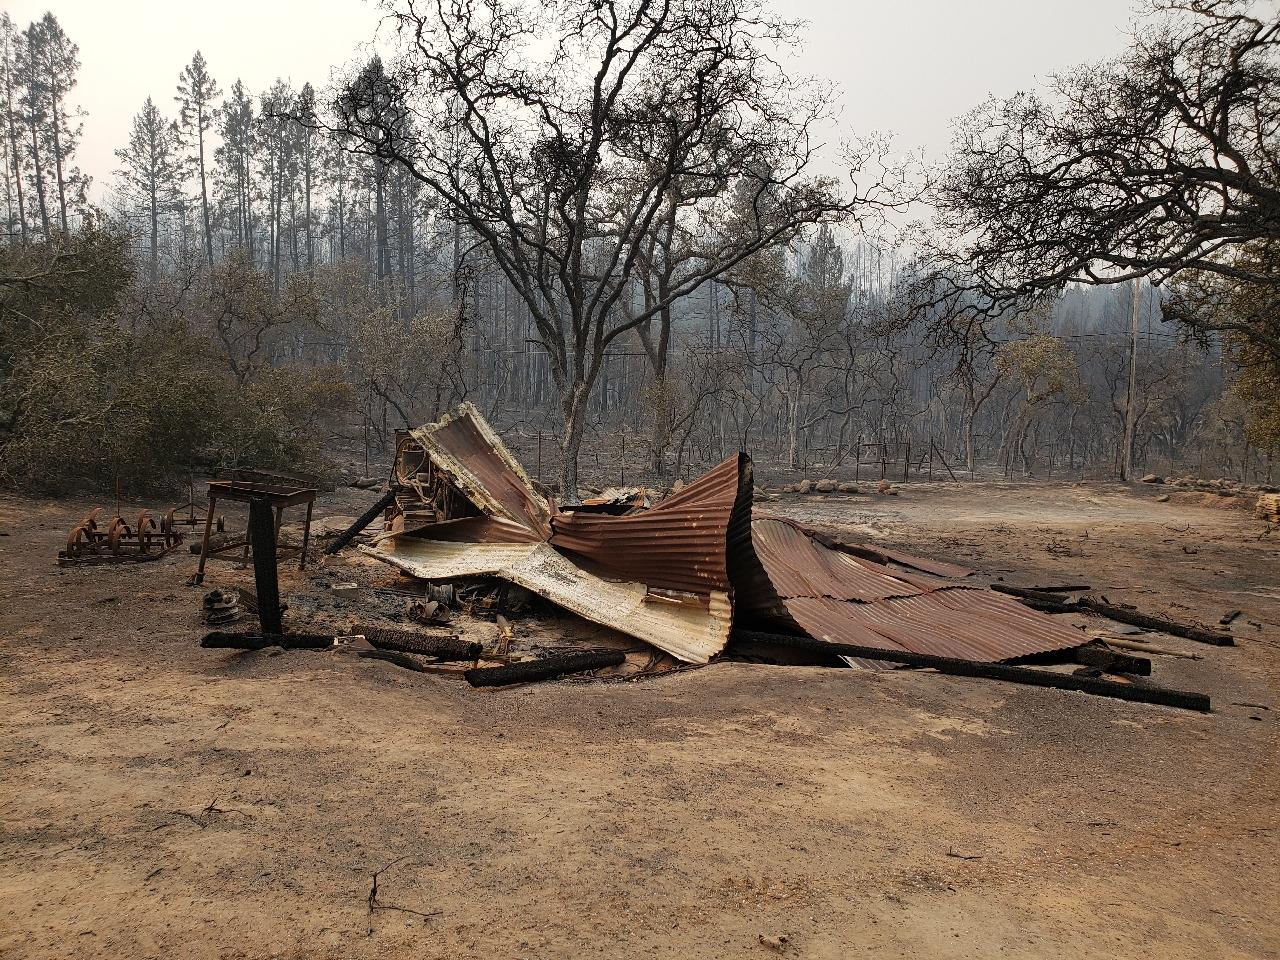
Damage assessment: destroyed